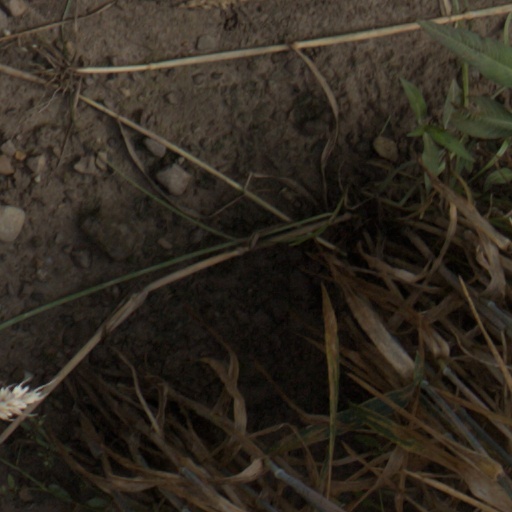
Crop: wheat